Luc Lemonnier

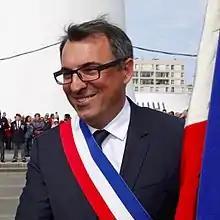
Luc Lemonnier in 2016

Luc Lemonnier (born May 22, 1968 in Le Havre) is a French politician, mayor of Le Havre from 2017 to 2019.